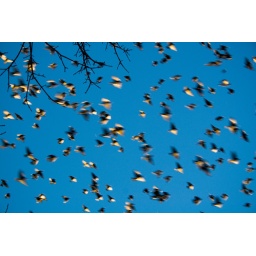
(Best viewed large) I love the effect of the tree branches being in focus, the birds being blurred adds to the sense of movement.